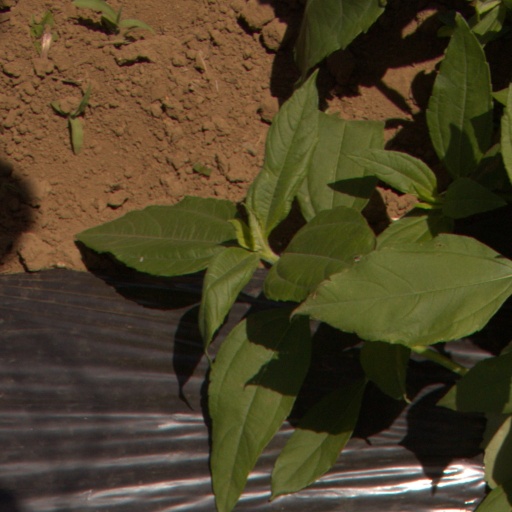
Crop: Jerusalem artichoke